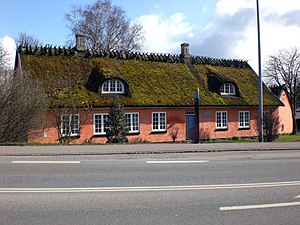
Gørløse / Rytterskolen
Gørløse Rytterskole
Gørløse er en lille stationsby i Nordsjælland med 1.219 indbyggere, beliggende midt mellem Hillerød og Frederikssund på primærrute 6. Byen ligger i Hillerød Kommune og i Region Hovedstaden.